Josiah Willard Gibbs

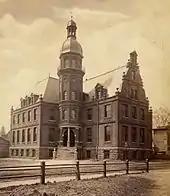
Yale's Sloane Physical Laboratory, as it stood between 1882 and 1931 at the current location of Jonathan Edwards College. Gibbs's office was on the second floor, to the right of the tower in the picture.

From 1880 to 1884, Gibbs worked on developing the exterior algebra of Hermann Grassmann into a vector calculus well-suited to the needs of physicists. With this object in mind, Gibbs distinguished between the dot and cross products of two vectors and introduced the concept of dyadics. Similar work was carried out independently, and at around the same time, by the British mathematical physicist and engineer Oliver Heaviside. Gibbs sought to convince other physicists of the convenience of the vectorial approach over the quaternionic calculus of William Rowan Hamilton, which was then widely used by British scientists. This led him, in the early 1890s, to a controversy with Peter Guthrie Tait and others in the pages of "Nature".